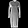
Label: Dress